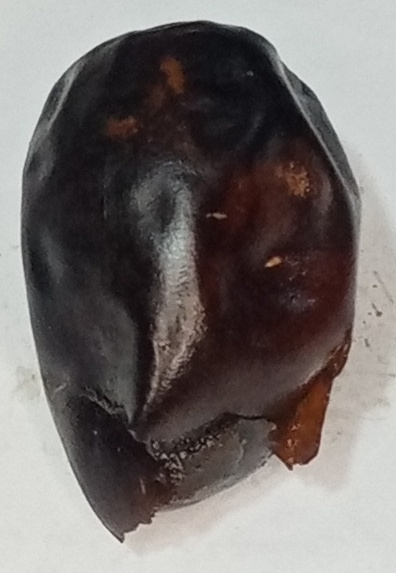
Variety: kupro
Size: large
Grade: grade-2